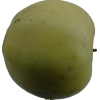
Label: Apple 13